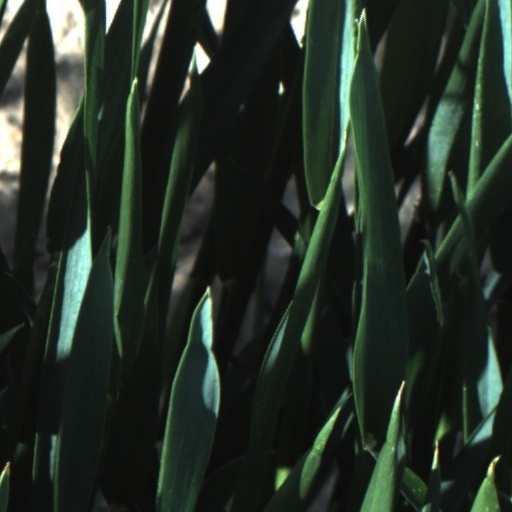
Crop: wheat